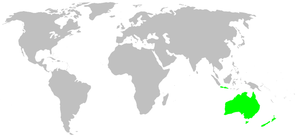
Les Cycloctenidae sont une famille d'araignées aranéomorphes.